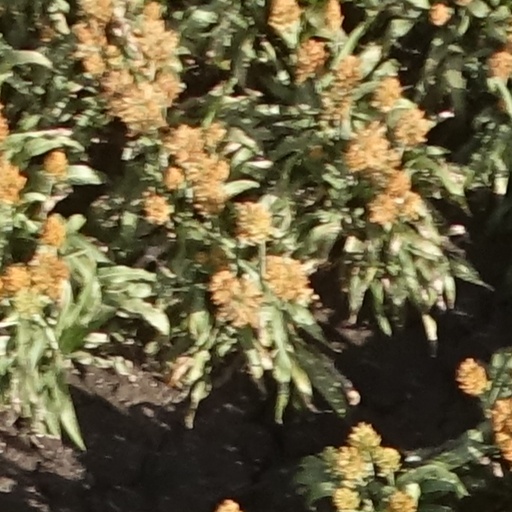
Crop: sorghum